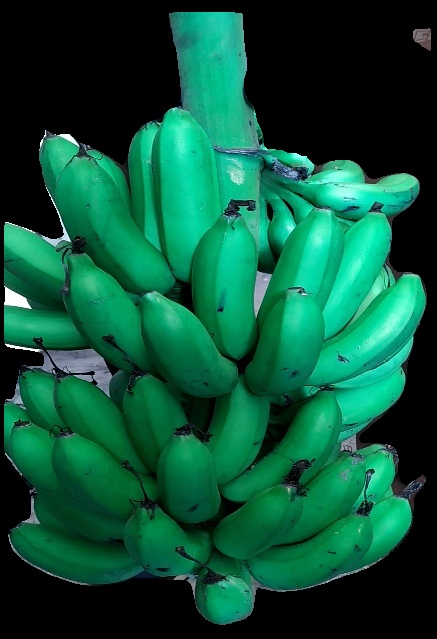
Variety: rasbale
Grade: grade1